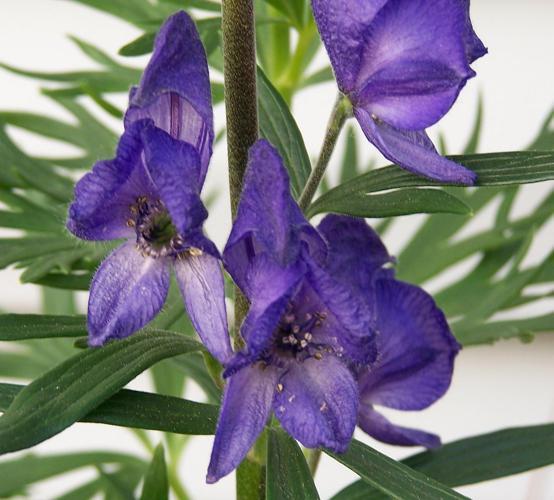
Label: monkshood